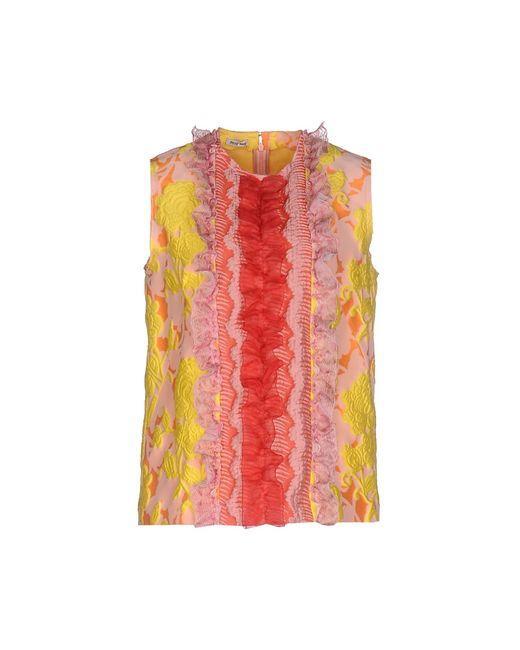
Stilvolles Partywear bedrucktes Halbarm-Oberteil